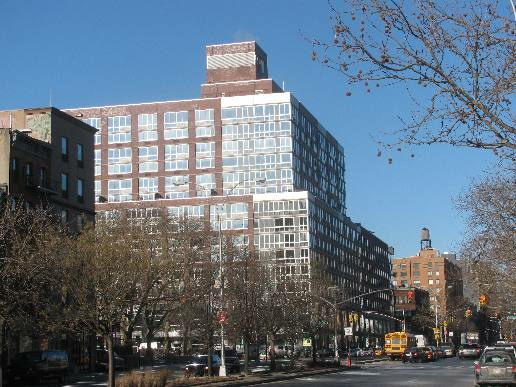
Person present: No